Native American cultures in the United States

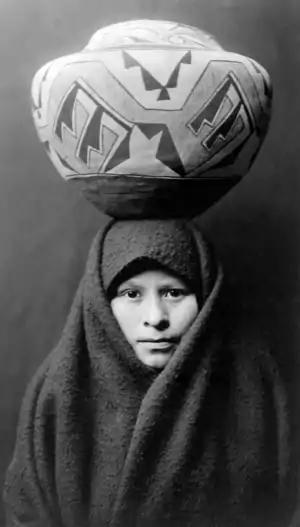
Zuni girl with pottery jar on her head in 1903

Early European American scholar described the Native Americans (as well as any other tribal society) as having a society dominated by clans or gentes (in the Roman model) before tribes were formed. There were some common characteristics: